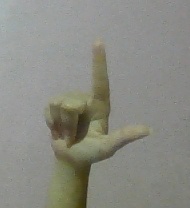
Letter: laam